Dean Fausett

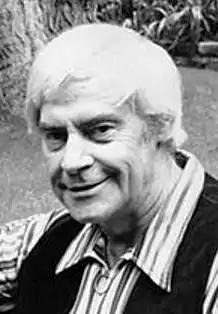

William Dean Fausett (July 4, 1913 – December 13, 1998) was an American painter. His career spanned over six decades. He painted notable figures like Dwight D. Eisenhower, Ronald Reagan, the Duke and Duchess of Windsor, Grandma Moses, Ezra Taft Benson, and Sir Alexander Fleming. His brother Lynn Fausett was also a painter. Fausett also purchased the historic house of Cephas Kent, Jr. in Dorset, Vermont and was instrumental in it the forming of the Kent Neighborhood Historic District.